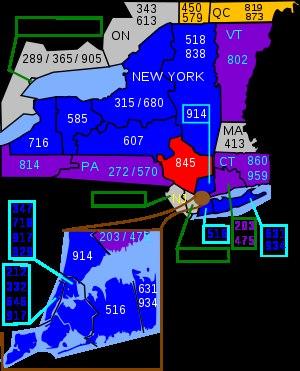
L'indicatif régional 845 est l'un des multiples indicatifs téléphoniques régionaux de l'État de New York aux États-Unis.